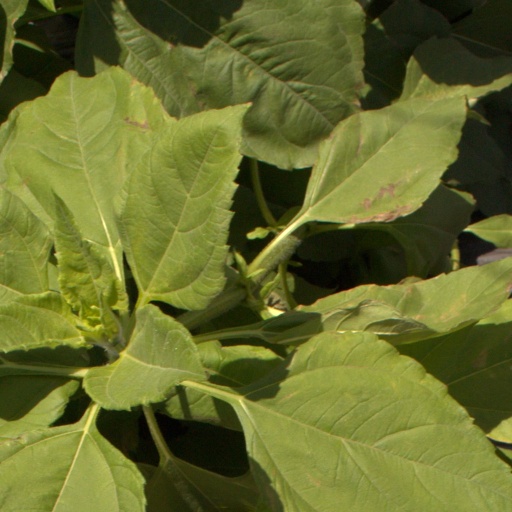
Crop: Jerusalem artichoke